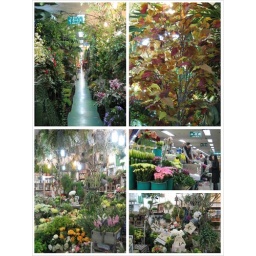
flower market near Kangnam bus terminal.